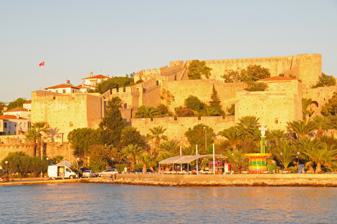
Building: Çeşme Castle
Country: Unknown
Year built: 1508
Çeşme Castle İzmir Province , Turkey Çeşme Castle from the west Çeşme Castle Coordinates 38°19′25″N 26°18′13″E / 38.3236°N 26.3036°E / 38.3236; 26.3036 Type Fortress Site information Open to the public Yes Condition Main room still standing. Site history Built by Ottoman Empire Demolished Mostly standing Battles/wars Çeşme Battle Çeşme Castle is a historic castle in Çeşme , Turkey . Location The castle is located in Çeşme ilçe (district) of İzmir Province at 38°19′25″N 26°18′13″E / 38.3236°N 26.3036°E / 38.3236; 26.3036 . Its distance to İzmir is 35 kilometres (22 mi). Cezayirli Gazi Hasan Paşa Monument is in front of the castle and Çeşme Museum is a situated in the castle. History During the Growth of the Ottoman Empire , Çeşme was attacked twice by the Venetians in 1472 and in 1501. The castle was built as a precaution against further attacks. It  was built in 1508 during the reign of the Ottoman sultan Bayezit II . Its commissioner was Mir Haydar, the governor of Aidin Vilayet . It was originally a seaside castle but because of the alluvial deposits it is now slightly inland. The castle became a Tentative World Heritage Site in 2020. Castle and the activities Çeşme Castle from the north The rectangular plan castle has moats on three sides six bastions. It is used as a festival center. Both Çeşme International Music festival and Çeşme festival are held in the castle. References Wikimedia Commons has media related to Çeşme Castle .